Jason Karaban

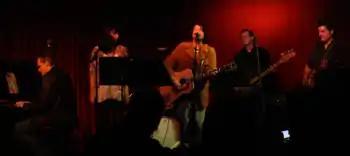
Karaban at the Hotel Café in Los Angeles with Lucy Schwartz, and members of Elvis Costello's band The Imposters and Counting Crows

Tracks from the 2006 album "Doomed to Make Choices" were licensed extensively by film and television, including placement in the romantic comedy Novel Romance the thriller Lure, and used in television shows from FX Networks, the Oxygen Channel, VH-1, MTV, NBC and ABC. His album's have also received regular airplay from WXPN in Philadelphia, WFMU in Jersey City and KCRW in Los Angeles.